Lin Biao

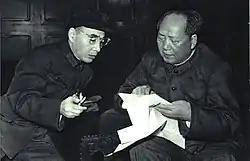
Lin Biao with Mao Zedong

Because Lin had no real interest in the position of vice-chairman, he did little other than whatever he believed would ingratiate himself to Mao. Privately, Lin had no interest in promoting the Cultural Revolution, and attended government meetings only when Mao demanded that he do so. Those colleagues closest to Lin noted that Lin avoided talking about the Cultural Revolution in any context other than public speeches, and when pressed would only make very brief and ambiguous statements. After 1966, Lin made no phone calls, received few visitors, secluded himself from his colleagues, and gained a reputation as being "reticent and mysterious". He did not take an active role in government, but allowed his secretaries to read short summaries of selected documents for half an hour in the morning and half an hour in the afternoon. This was generally insufficient to fulfill the responsibilities of vice-chairman, and he left most important work and family duties to his wife, Ye Qun.